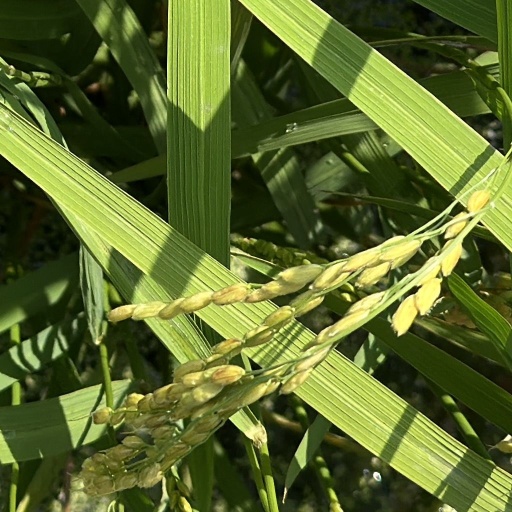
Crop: rice